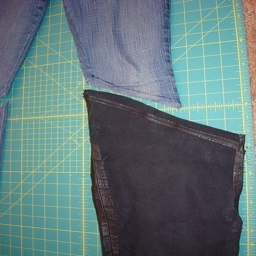
how to sew a pair of patched jeans .